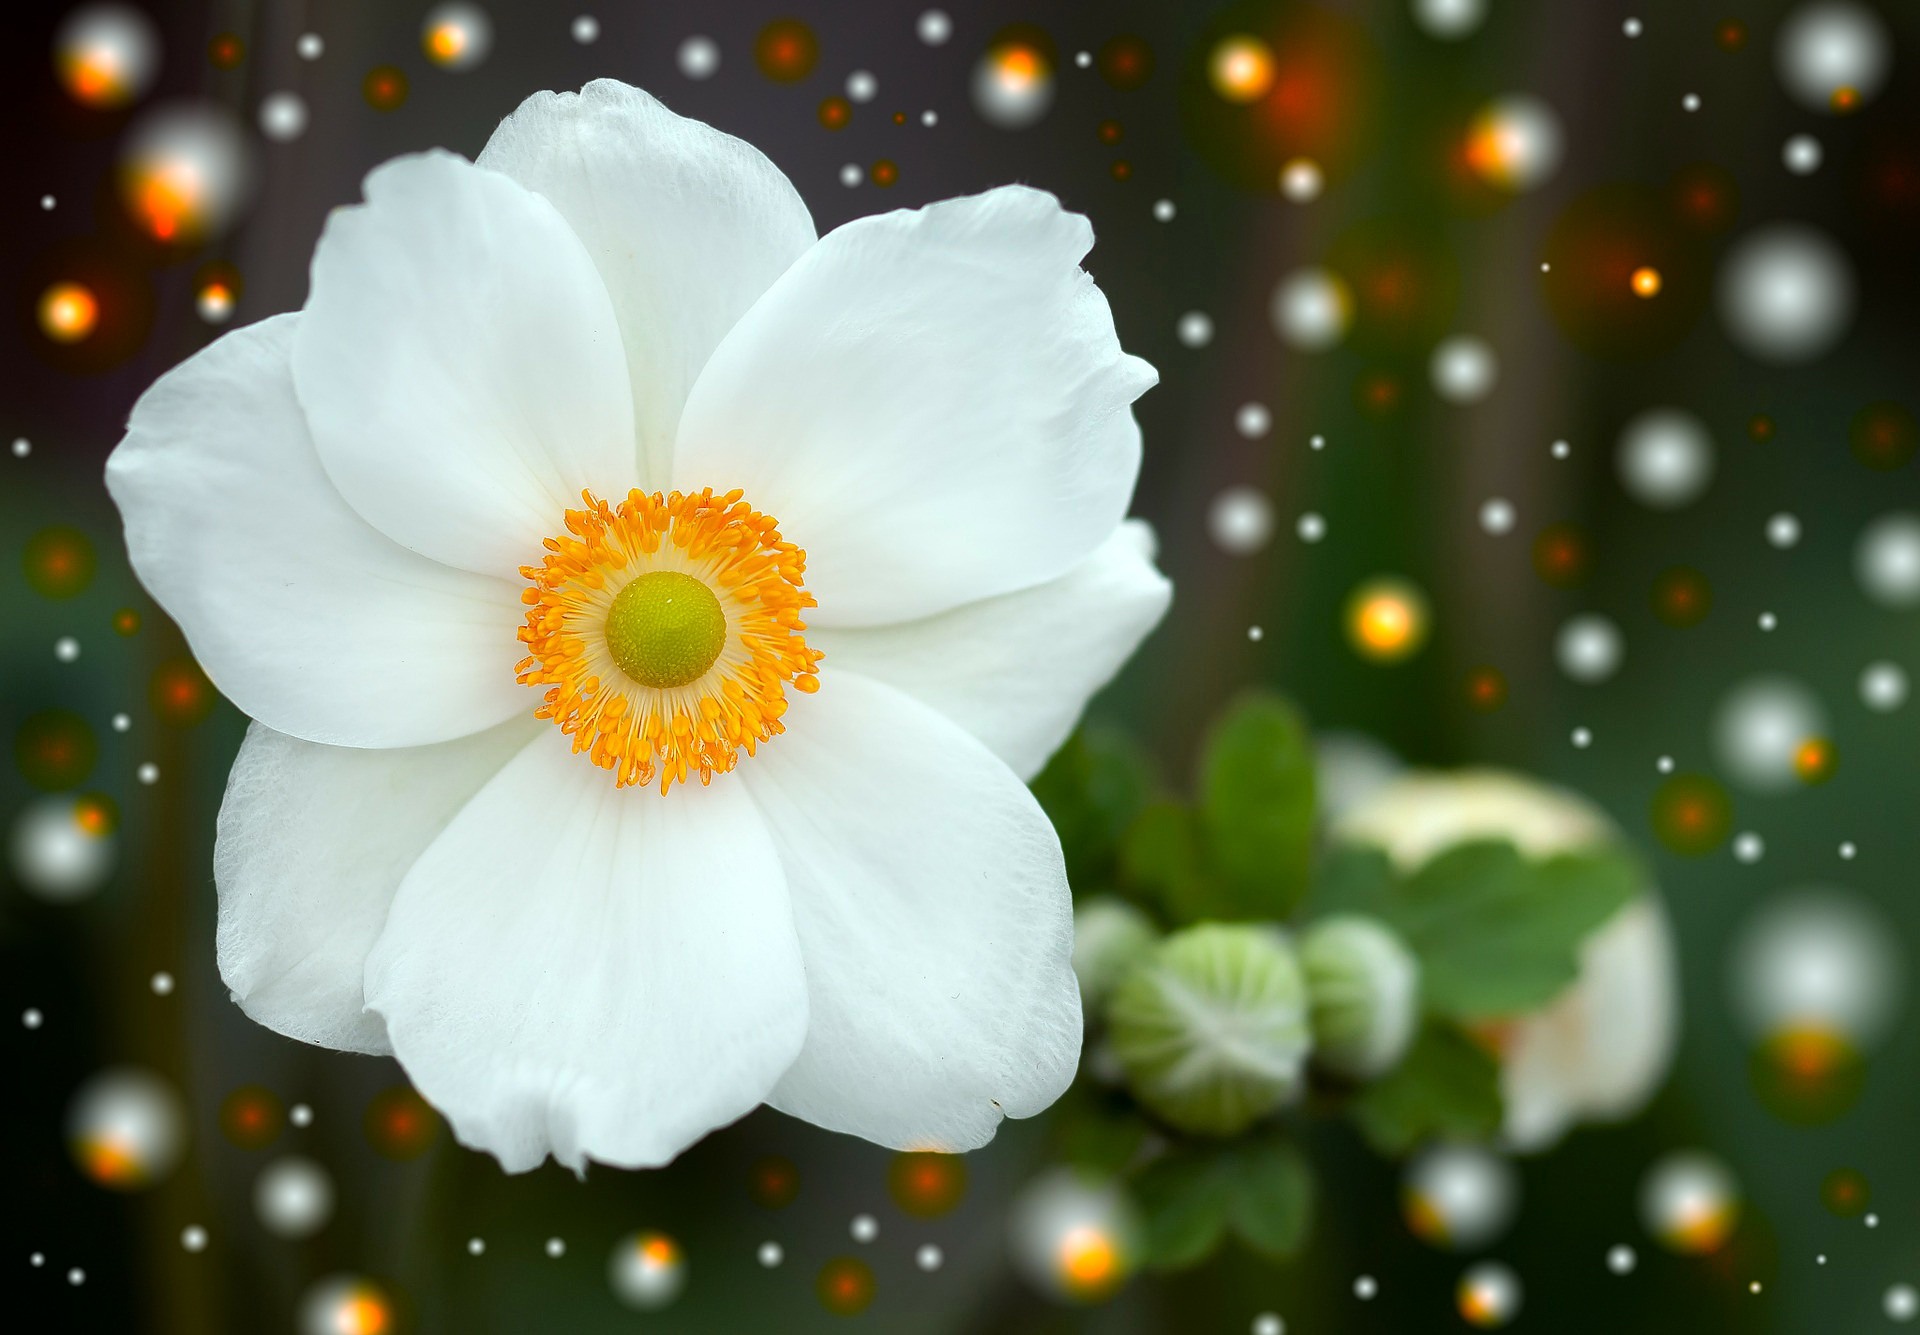
blossom, plant, white, flower, petal, bloom, flora, close up, fantasy, anemone, macro photography, flowering plant, land plant, summer anemone